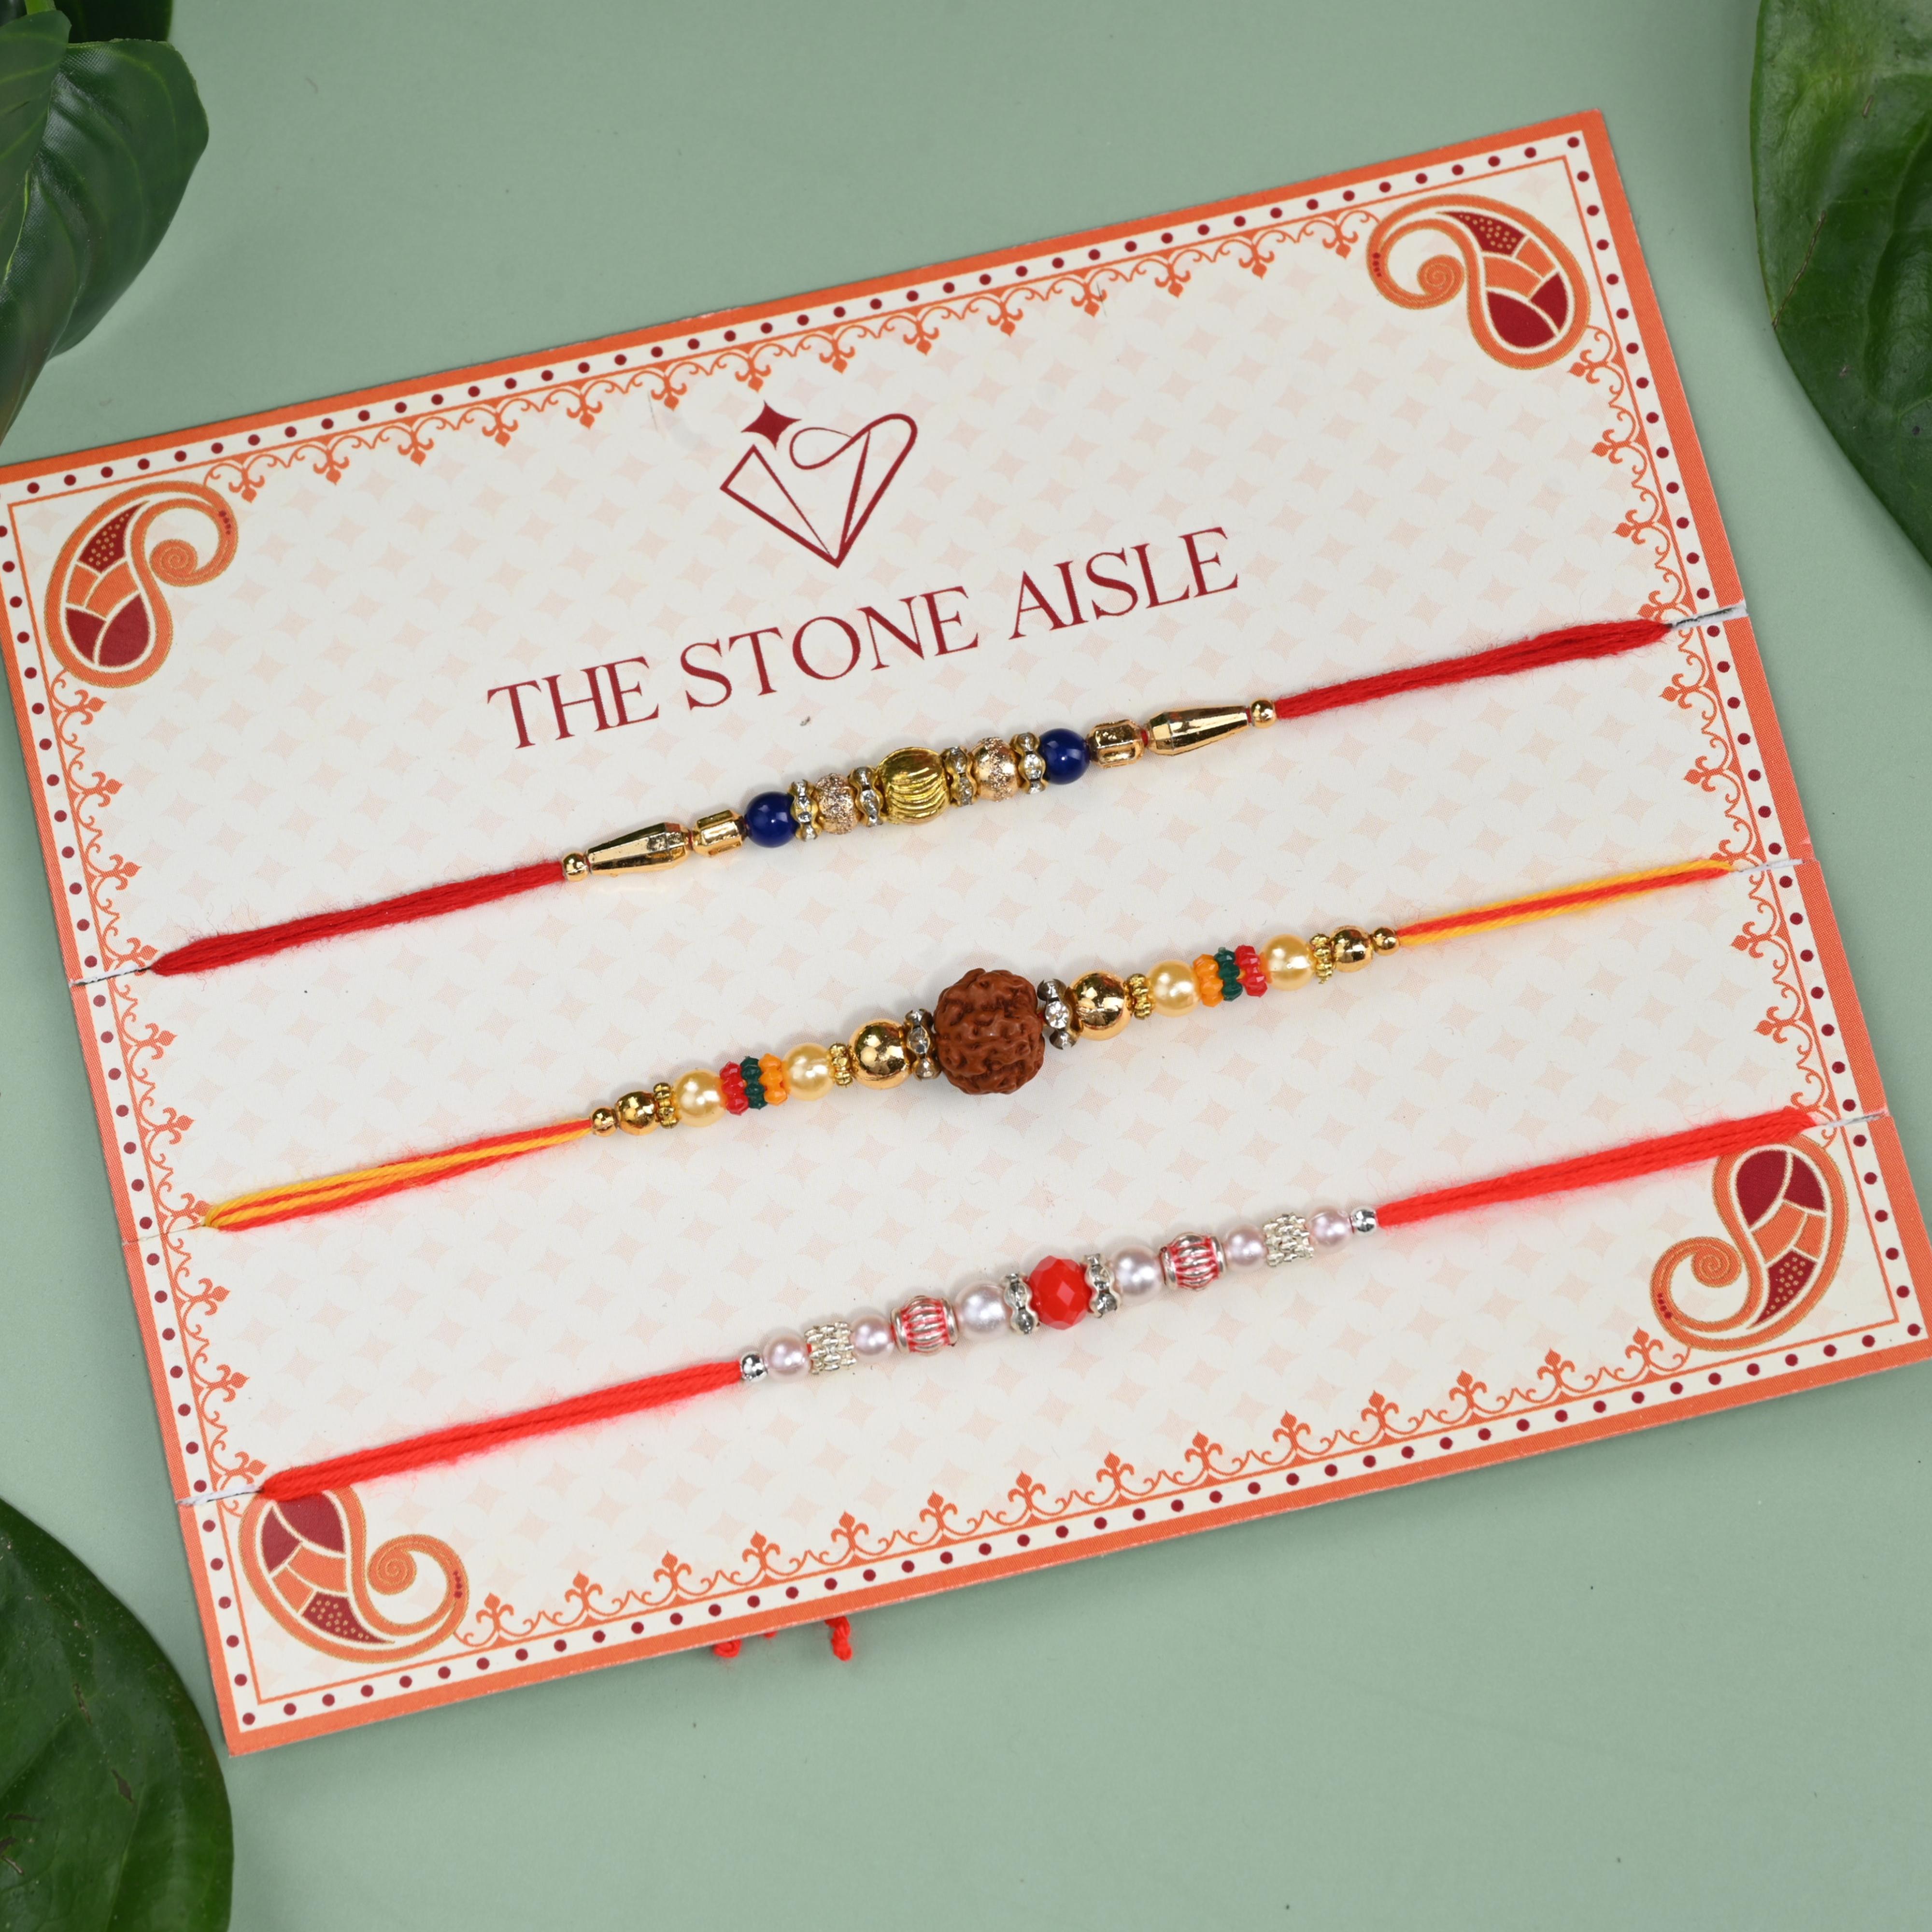
The Stone Aisle Traditional Rudraksh and Dori Set of 3 Rakhi Set for Raksha Bandhan - Sacred and Stylish Design
Type: Rakhis
Brand: The Stone Aisle
Price: Rs. 189
Celebrate the sacred festival of Raksha Bandhan with this traditional Rudraksh and Dori Combo Rakhi Set. Designed with a blend of spiritual significance and stylish aesthetics, this set features the holy Rudraksh beads paired with traditional dori thread. The Rudraksh beads are known for their spiritual protection, while the dori thread adds a touch of tradition and elegance. Crafted with high-quality materials, including durable dori thread and authentic Rudraksh beads, these rakhis ensure comfort and longevity. The adjustable threads guarantee a perfect fit for wrists of all sizes, making them both practical and stylish.Celebrate the sacred festival of Raksha Bandhan with this traditional Rudraksh and Dori Combo Rakhi Set. Designed with a blend of spiritual significance and stylish aesthetics, this set features the holy Rudraksh beads paired with traditional dori thread. The Rudraksh beads are known for their spiritual protection, while the dori thread adds a touch of tradition and elegance. Crafted with high-quality materials, including durable dori thread and authentic Rudraksh beads, these rakhis ensure comfort and longevity. The adjustable threads guarantee a perfect fit for wrists of all sizes, making them both practical and stylish.Celebrate the sacred festival of Raksha Bandhan with this traditional Rudraksh and Dori Combo Rakhi Set. Designed with a blend of spiritual significance and stylish aesthetics, this set features the holy Rudraksh beads paired with traditional dori thread. The Rudraksh beads are known for their spiritual protection, while the dori thread adds a touch of tradition and elegance. Crafted with high-quality materials, including durable dori thread and authentic Rudraksh beads, these rakhis ensure comfort and longevity. The adjustable threads guarantee a perfect fit for wrists of all sizes, making them both practical and stylish.Celebrate the sacred festival of Raksha Bandhan with this traditional Rudraksh and Dori Combo Rakhi Set. Designed with a blend of spiritual significance and stylish aesthetics, this set features the holy Rudraksh beads paired with traditional dori thread. The Rudraksh beads are known for their spiritual protection, while the dori thread adds a touch of tradition and elegance. Crafted with high-quality materials, including durable dori thread and authentic Rudraksh beads, these rakhis ensure comfort and longevity. The adjustable threads guarantee a perfect fit for wrists of all sizes, making them both practical and stylish. Celebrate the sacred festival of Raksha Bandhan with this traditional Rudraksh and Dori Combo Rakhi Set. Designed with a blend of spiritual significance and stylish aesthetics, this set features the holy Rudraksh beads paired with traditional dori thread. The Rudraksh beads are known for their spiritual protection, while the dori thread adds a touch of tradition and elegance. Crafted with high-quality materials, including durable dori thread and authentic Rudraksh beads, these rakhis ensure comfort and longevity. The adjustable threads guarantee a perfect fit for wrists of all sizes, making them both practical and stylish.
Features: Sacred Design: Features the holy Rudraksh beads combined with traditional dori thread, symbolizing spiritual protection and brotherly love.,Premium Quality: Made with high-quality Rudraksh beads and durable dori thread, ensuring longevity and comfort for all-day wear.,Perfect for Raksha Bandhan: Celebrate the special bond between brothers and sisters with this thoughtfully designed combo rakhi set, ideal for the auspicious occasion of Raksha Bandhan.,Adjustable Fit: Both rakhis come with adjustable threads, making them suitable for wrists of all sizes.,Gift-Ready Packaging: Comes in elegant packaging, making it a perfect and thoughtful gift for your brother on Raksha Bandhan.